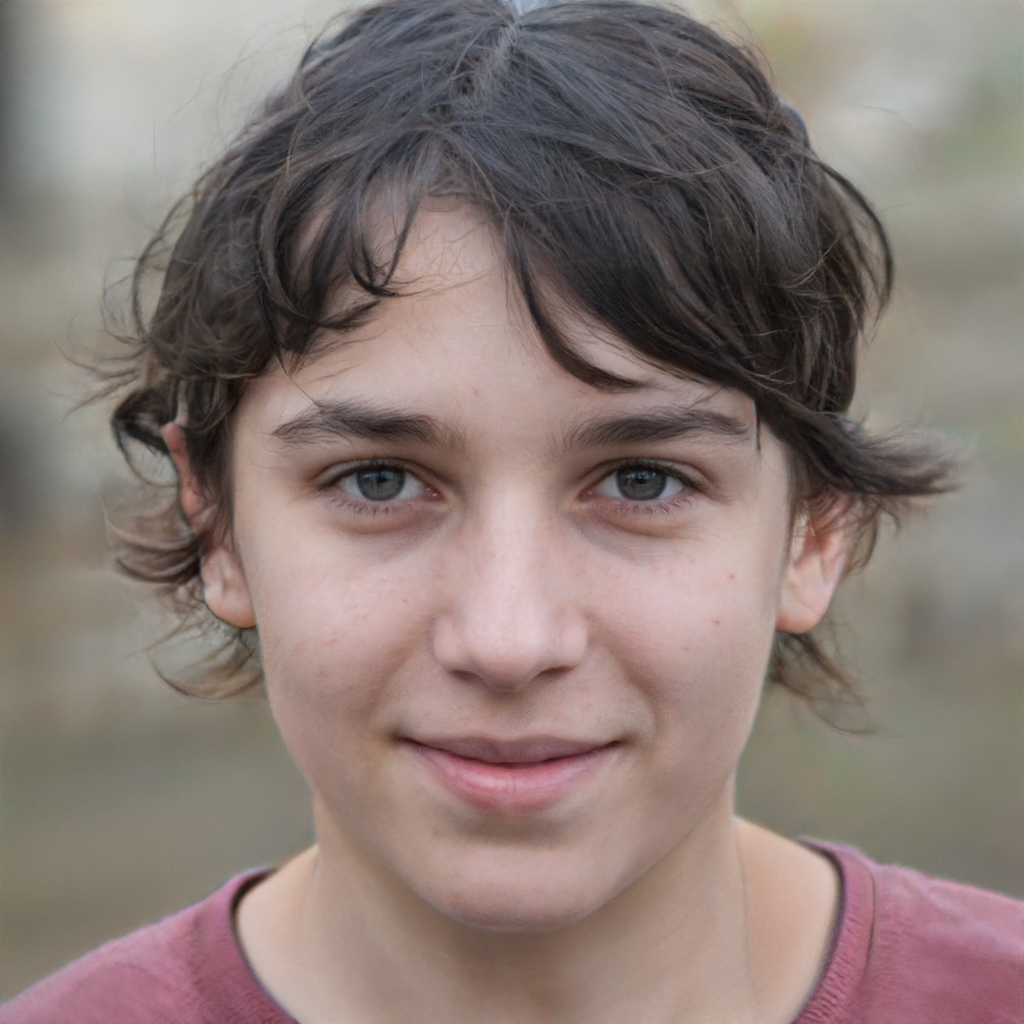
Gender: Female